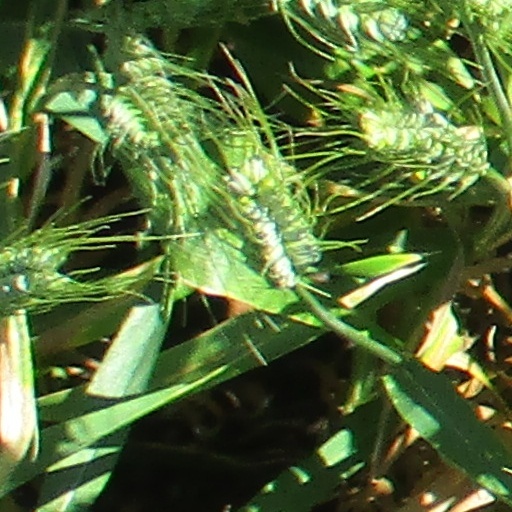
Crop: wheat